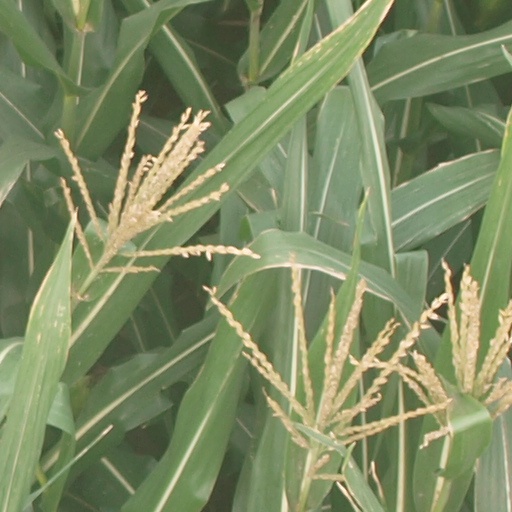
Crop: maize; corn